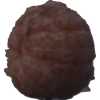
Label: orange_peeled